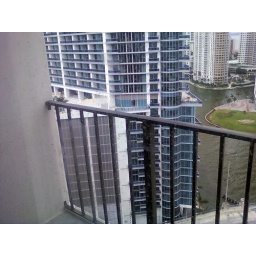
the water is the miami river, in the back the beige and white towers are on Brickell Key a private resident island.